Peristerium

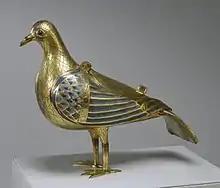
Limoges enamel dove, Walters Art Museum

A peristerium, or Eucharistic dove in the Western church, is a metallic vessel, in the shape of a dove (pigeon), which can be hung over an altar, most often in Eastern Christian churches.